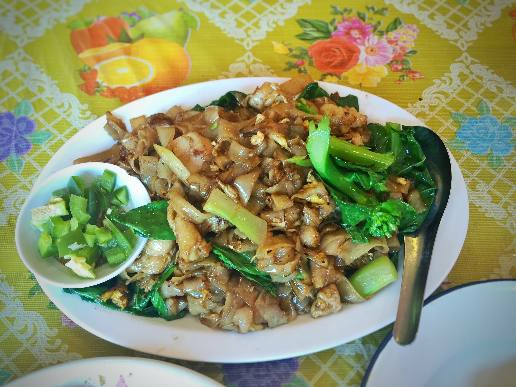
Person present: No